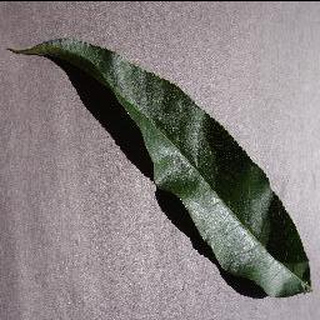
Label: healthy_peach